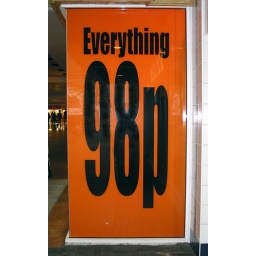
Great ..... I'll have a crate of champagne, a Porsche and a six bedroom house in Ascot .... oh, and a Canon 5D.